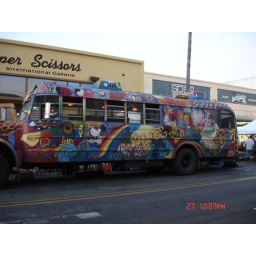
sweet bus in ocean beach